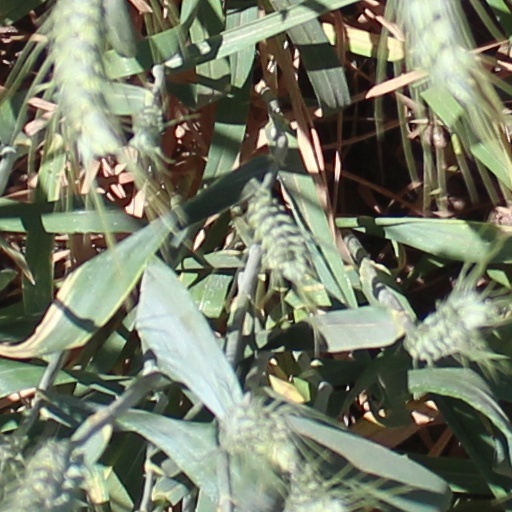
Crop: wheat